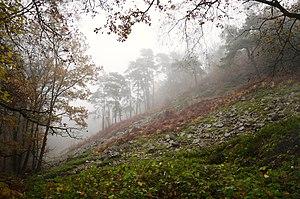
Pierrier